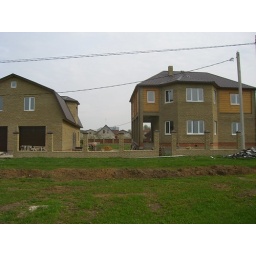
dad's drind is building a dacha in Zarais near dad's house